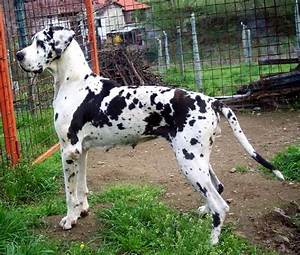
Label: dog